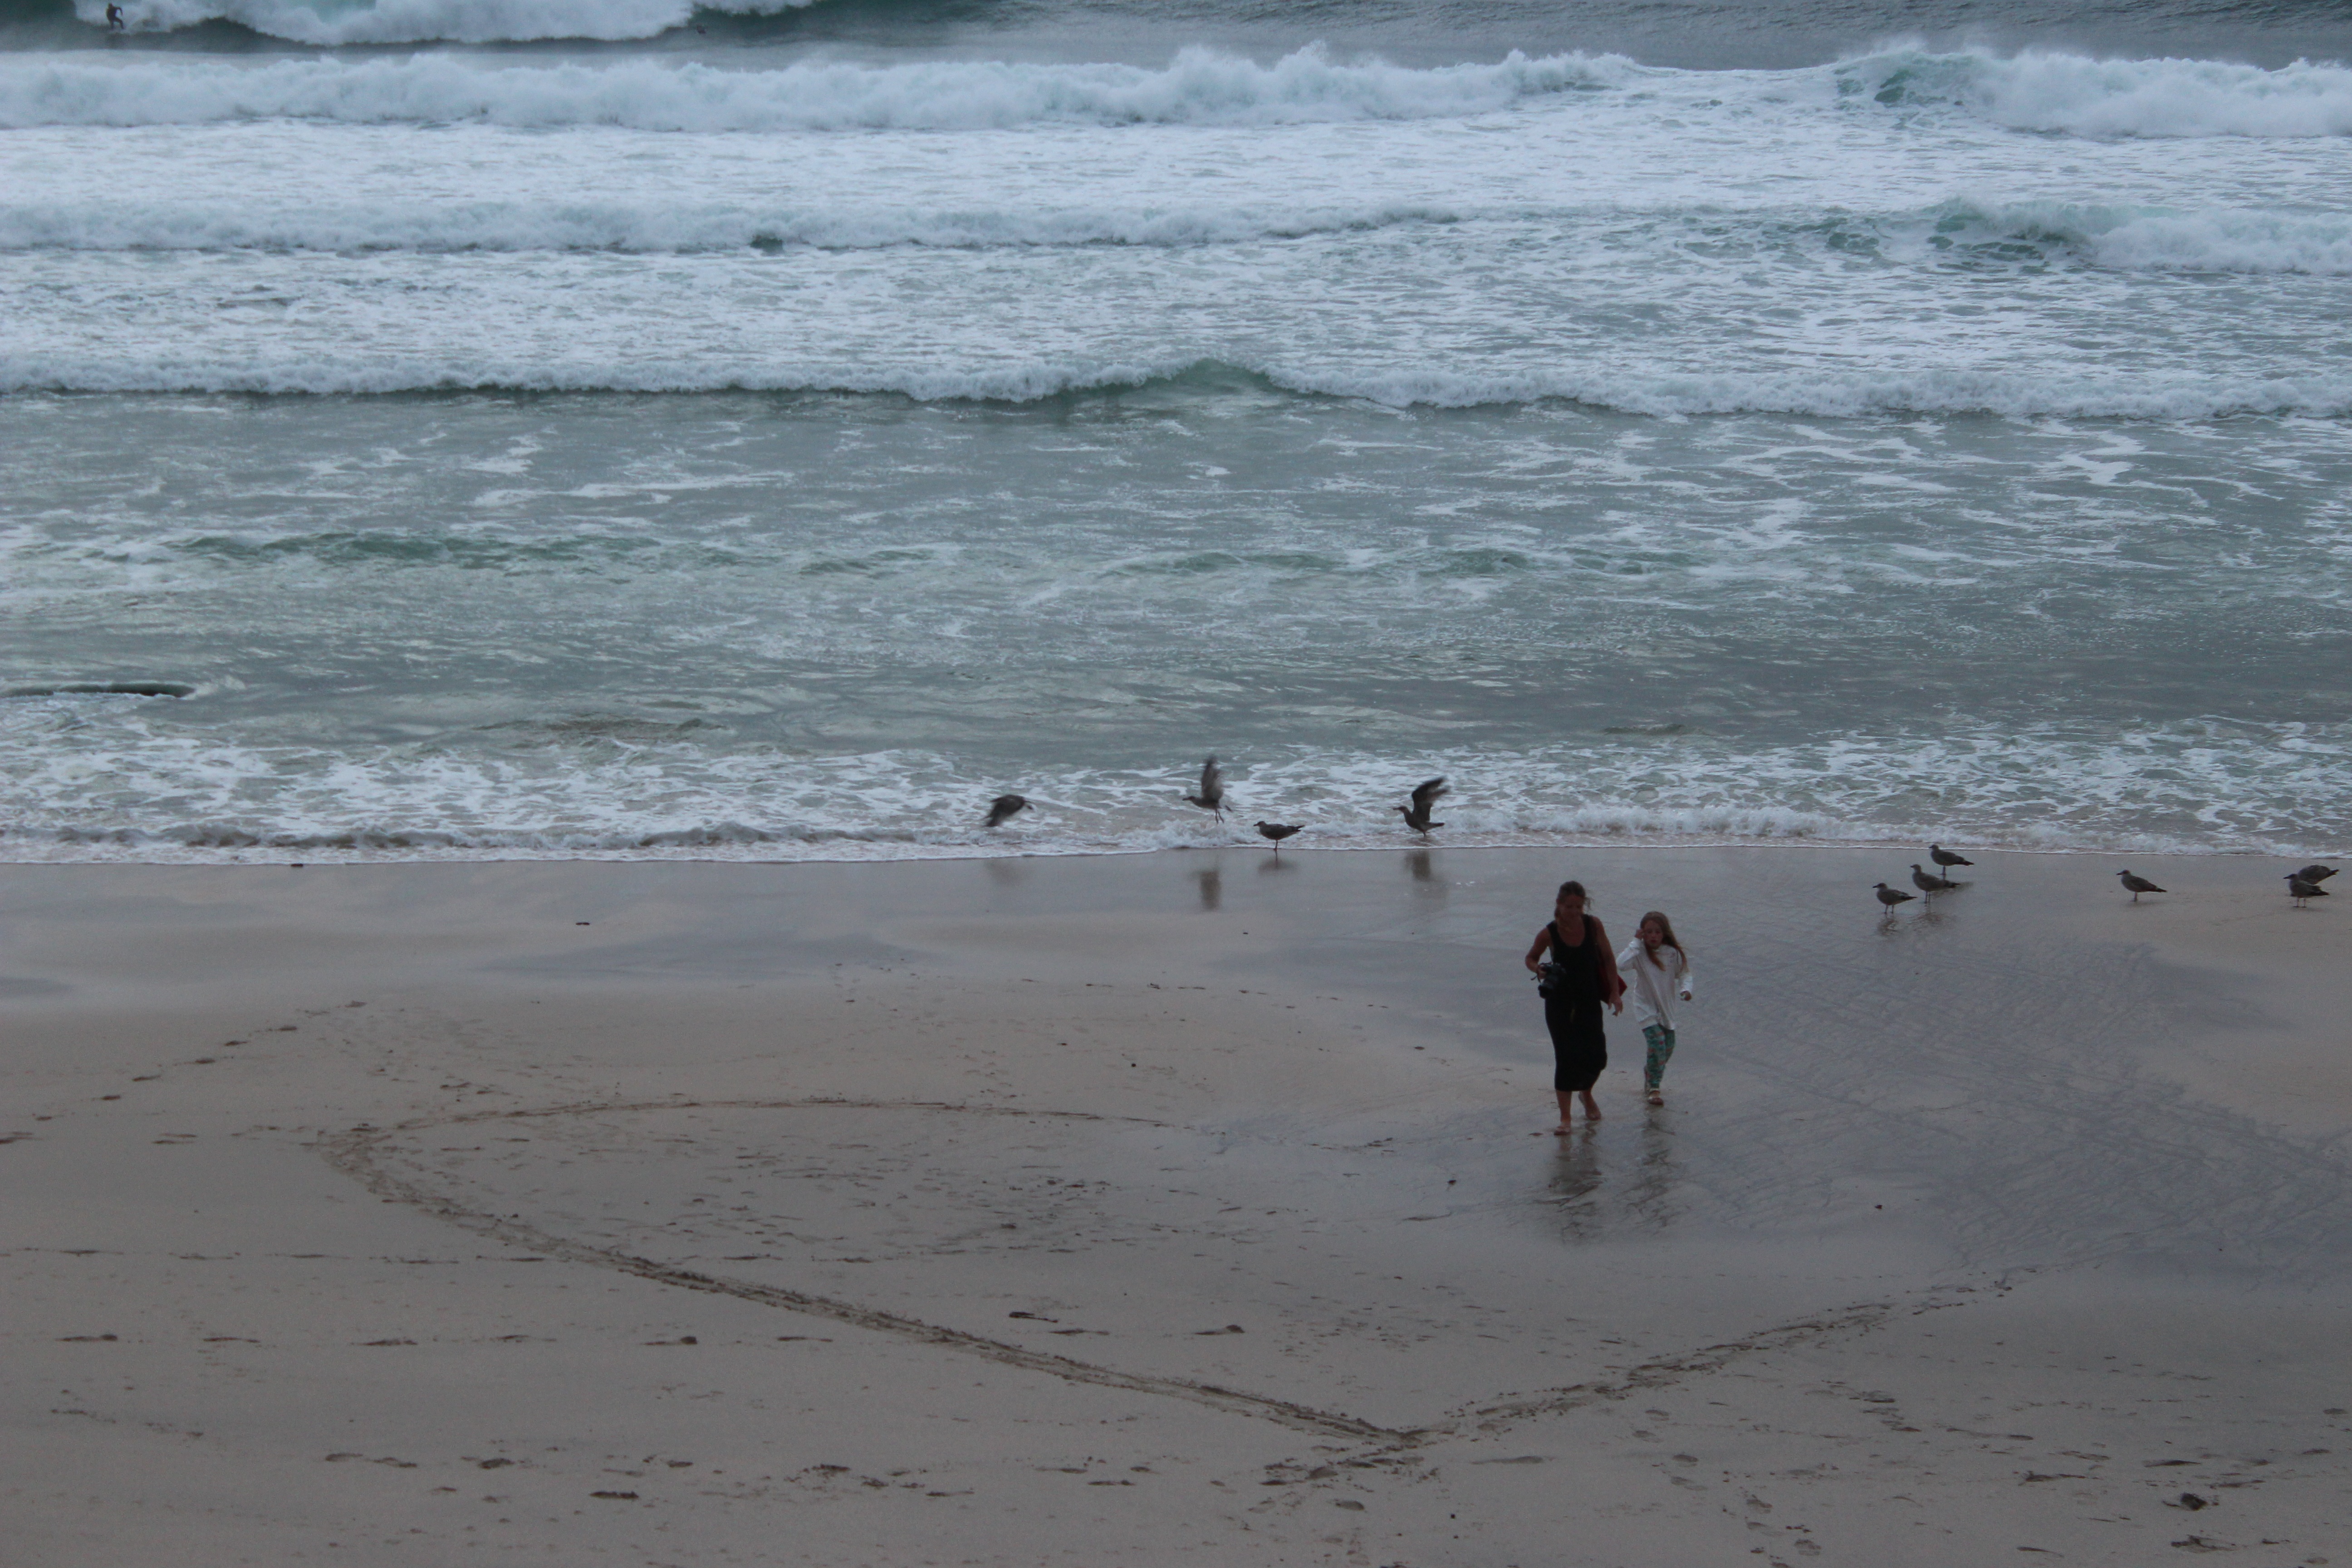
beach, sea, coast, water, sand, ocean, people, girl, sun, woman, shore, wave, kid, summer, vacation, travel, female, love, holiday, child, freedom, together, lifestyle, leisure, childhood, body of water, parent, mom, cheerful, outdoors, family, fun, mother, happy, happiness, women, joy, mum, joyful, hearth, daughter, family fun, family happy, happy family outdoors, family on beach, family beach, happy mother, mudflat, wind wave